Lead poisoning

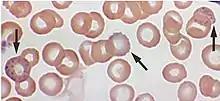
dozens of pink circular bodies with white centers on a white background. Arrows point to three of the cells; two are speckled with dark purple dots, and the third has an irregular outer border

Blood film examination may reveal basophilic stippling of red blood cells (dots in red blood cells visible through a microscope), as well as the changes normally associated with iron-deficiency anemia (microcytosis and hypochromasia). This may be known as sideroblastic anemia. However, basophilic stippling is also seen in unrelated conditions, such as megaloblastic anemia caused by vitamin B12 (cobalamin) and folate deficiencies.